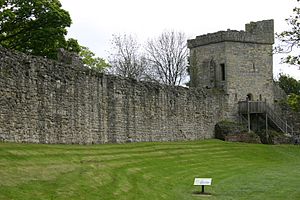
Borge og slotte i England / North Yorkshire
Denne liste over borge og slotte i England er ikke en liste over alle bygninger og steder, hvor ordet ”castle” indgår i navnet eller en liste over bygninger, som er en borg i middelalderlig henseende. Det er heller ikke en liste over alle borge og slotte, der nogensinde er bygget i England: Mange er forsvundet sporløst, men er hovedsageligt en liste over bygninger og ruiner. De bygninger, som er bevaret, er alle blevet ændret i løbet af historien.